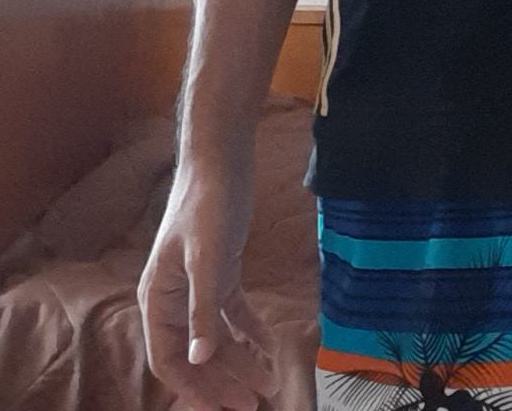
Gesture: no_gesture